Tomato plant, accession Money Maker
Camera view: vertical (180 deg); turntable rotation: 210 degrees
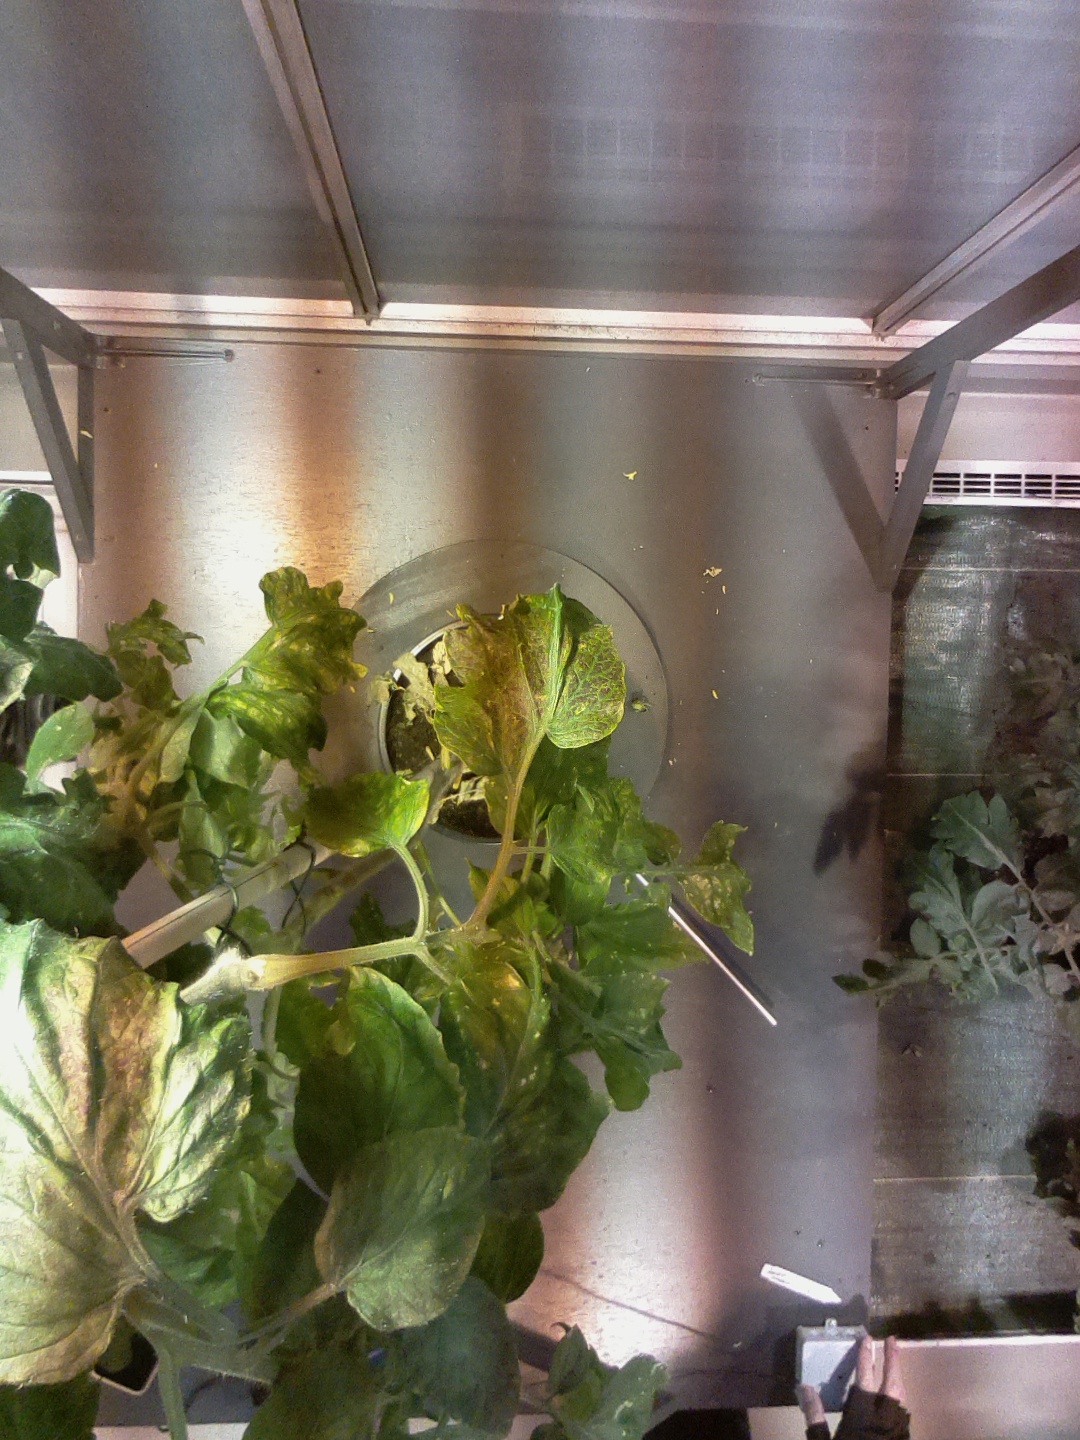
BBCH growth stage 72: 20%-30% of final fruit size